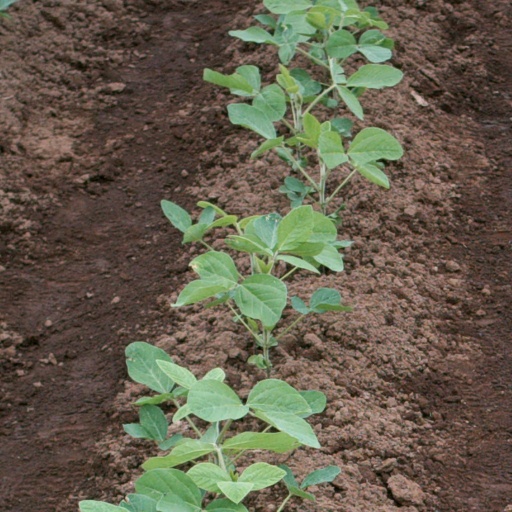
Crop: soybean